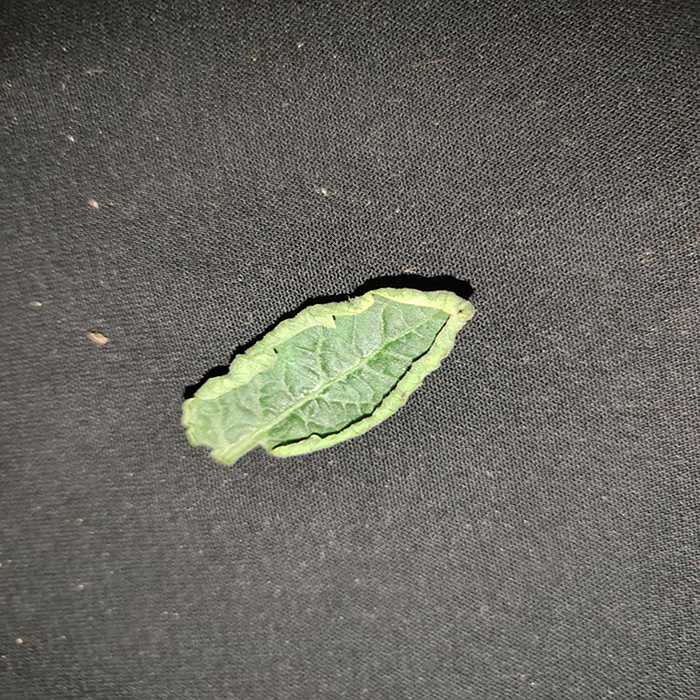
Plant: Tomato
Label: Tomato leaf curl virus